Tiefland (opera)

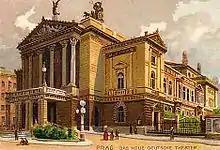
Neues Deutsches Theater in Prague

Tiefland ("The Lowlands") is an opera in a prologue and two acts by Eugen d'Albert, to a libretto in German by Rudolf Lothar. Based on the 1896 Catalan play "Terra baixa" by Àngel Guimerà, "Tiefland" was d'Albert's seventh opera, and is the one which is now the best known.